Alt.tv.simpsons

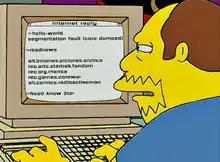
The writers often use the character Comic Book Guy to satirize and respond to the alt.tv.simpsons community. In this scene he is logging on to alt.nerd.obsessive, a parody of alt.tv.simpsons.

The writers of the show were aware of the newsgroup and sometimes make jokes at its expense. Within the series, the character Comic Book Guy is often used to represent a stereotypical inhabitant of alt.tv.simpsons.